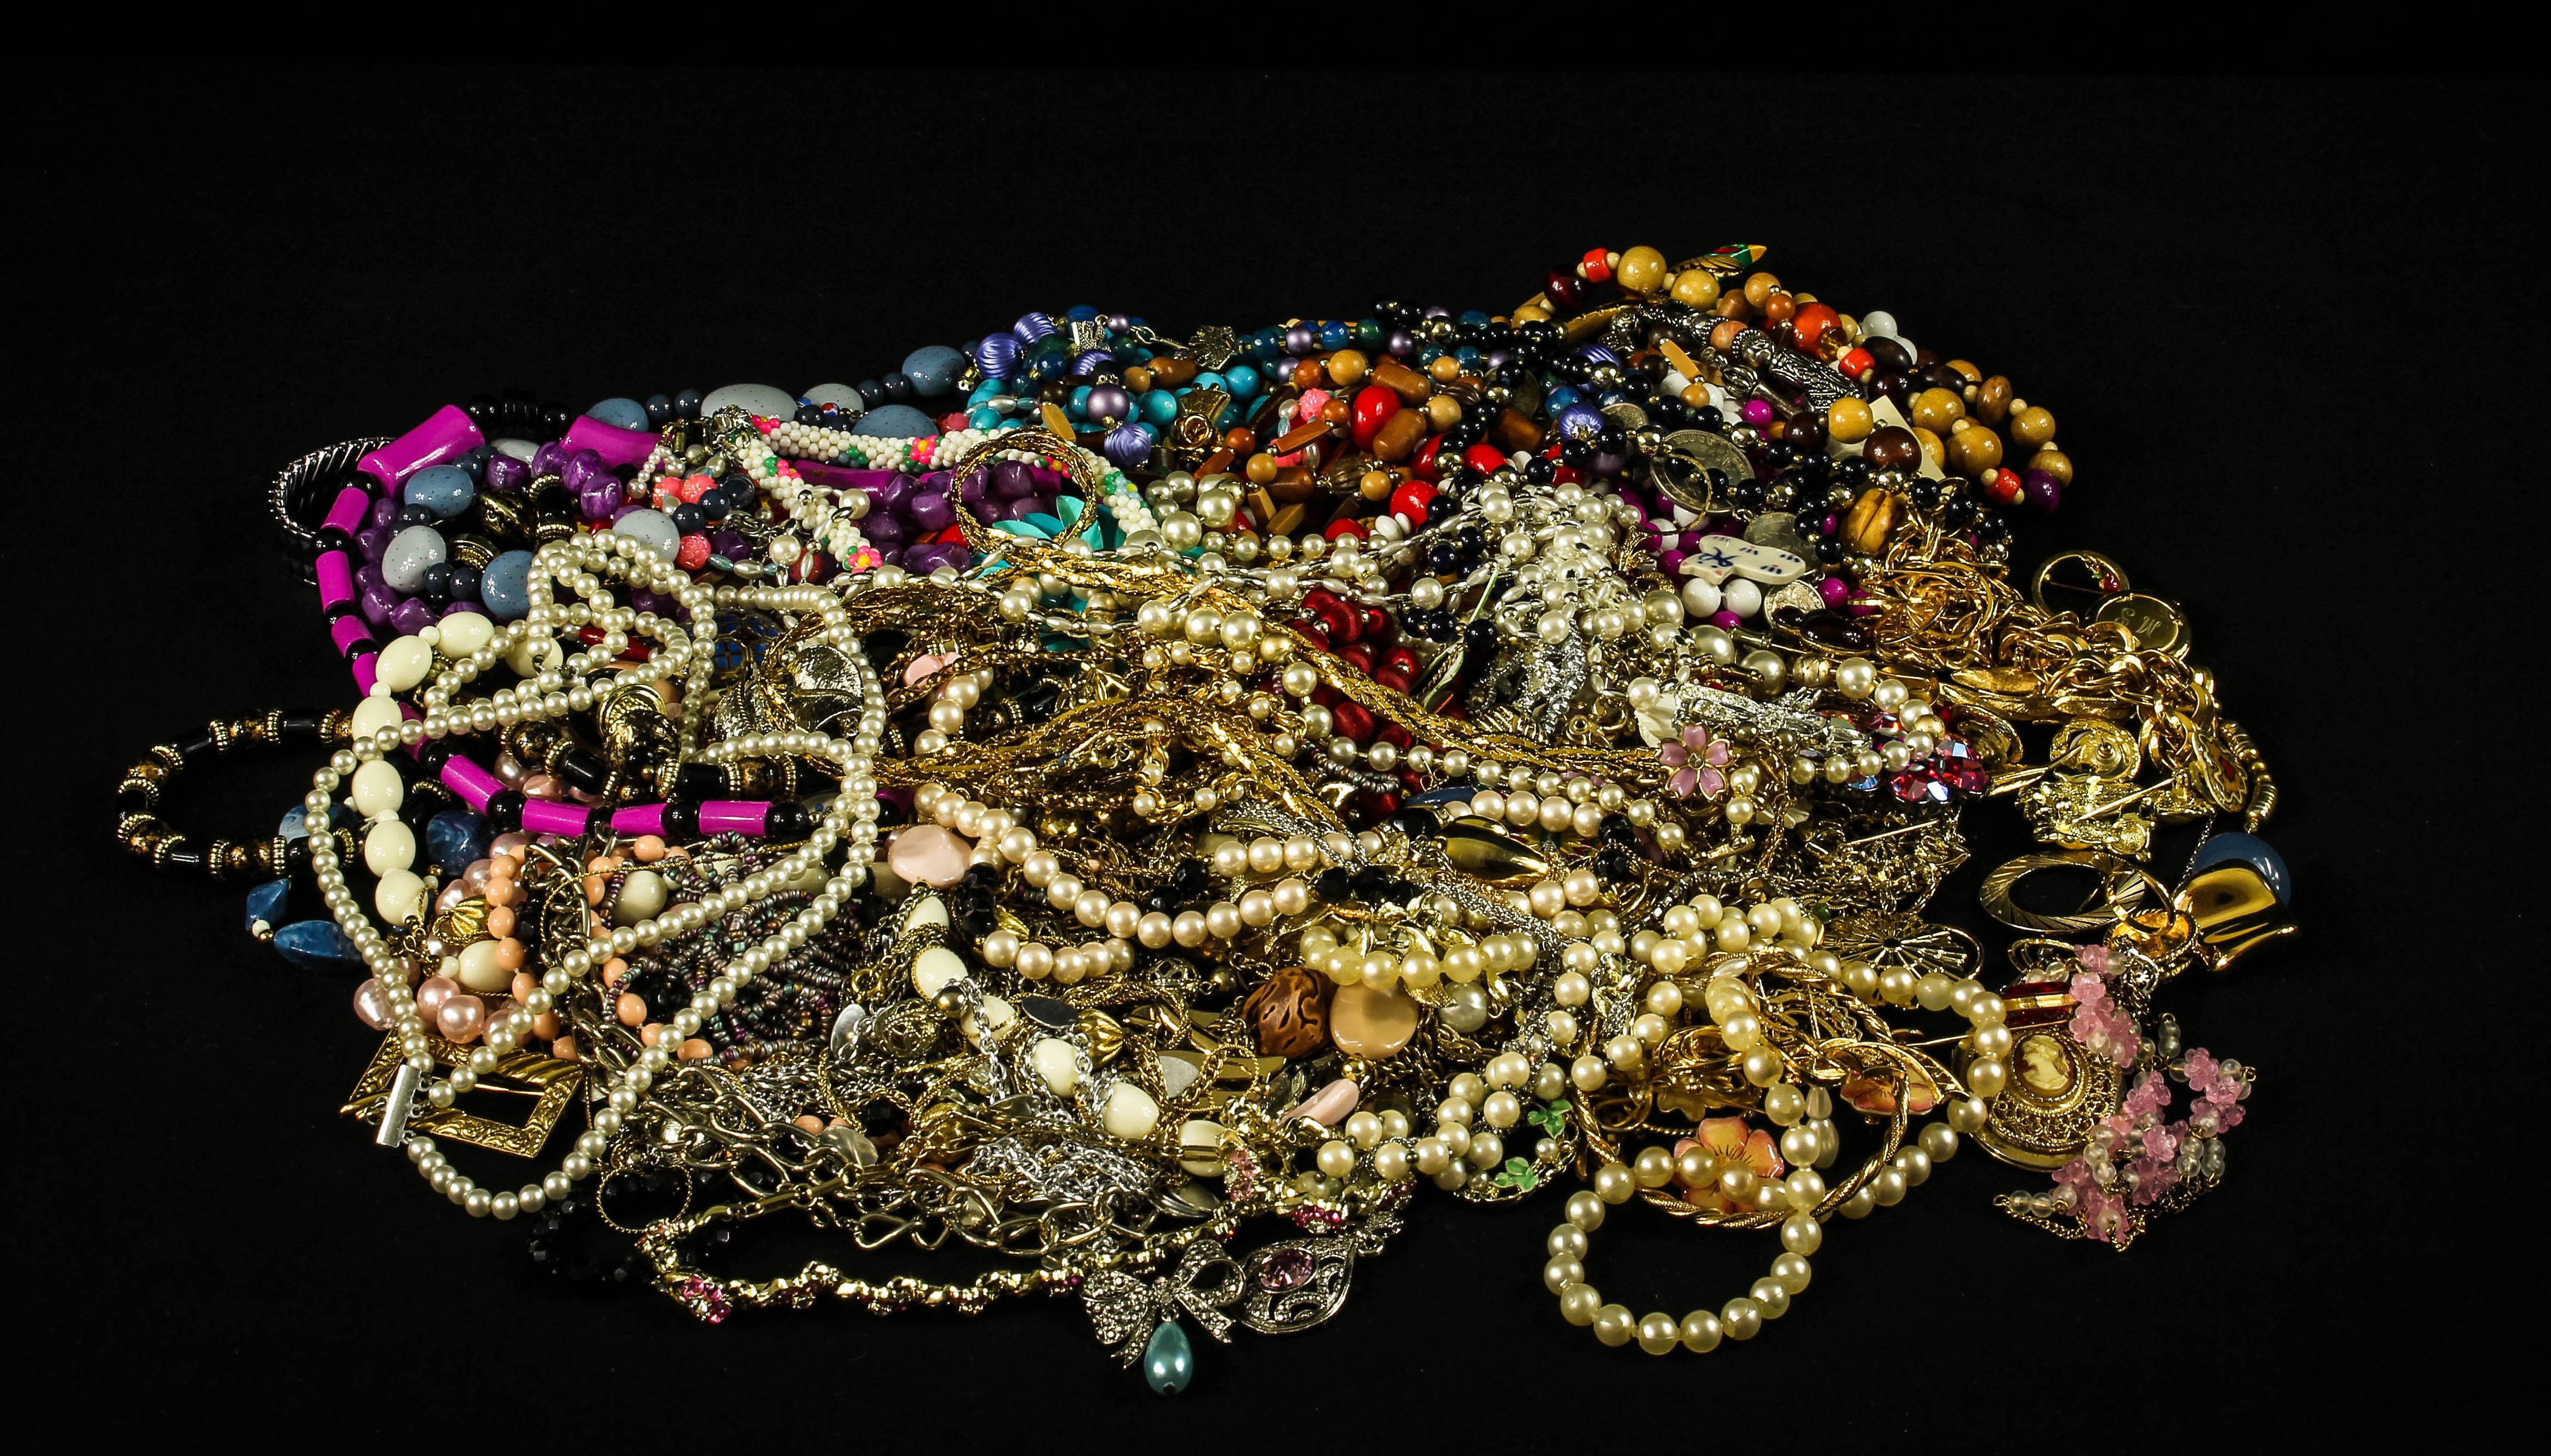
vintage, glass, pattern, fashion, colorful, jewelry, art deco, jewellery, art, luxury, gold, silver, bracelets, earrings, accessories, fake, pins, brilliant, costume, shiny, rings, rhinestones, beads, treasure, glamour, tangled, pearls, necklaces, bangles, paste, gems, faux, fashion accessory, fractal art, broaches